Small nucleolar RNA SNORA42

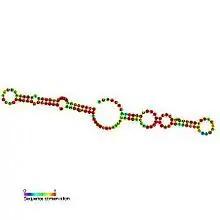
Predicted secondary structure and sequence conservation of SNORA42

In molecular biology, SNORA42 (also known as ACA42) is a member of the H/ACA class of small nucleolar RNA that guide the sites of modification of uridines to pseudouridines.